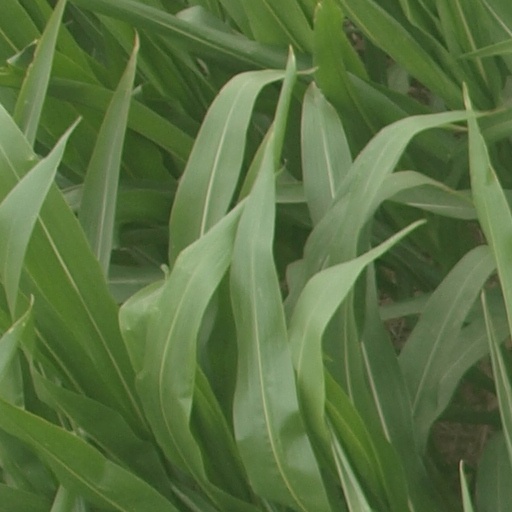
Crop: maize; corn